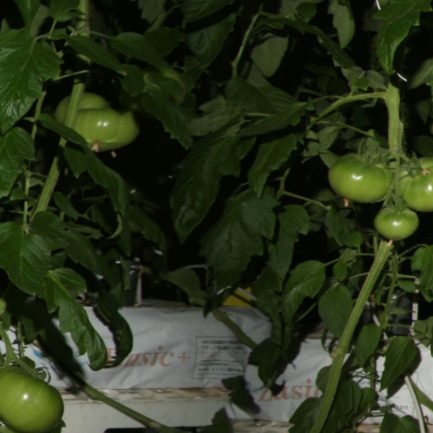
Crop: tomato